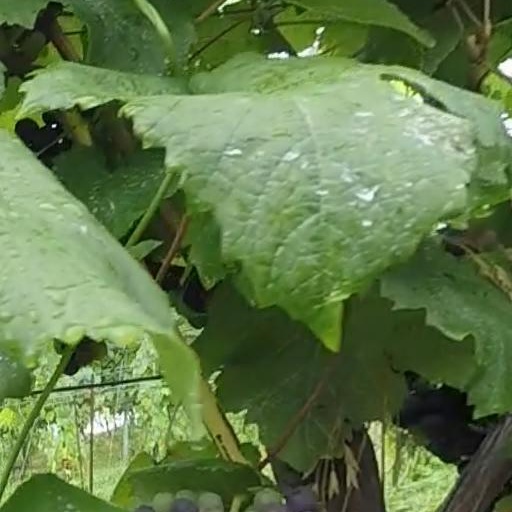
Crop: grape